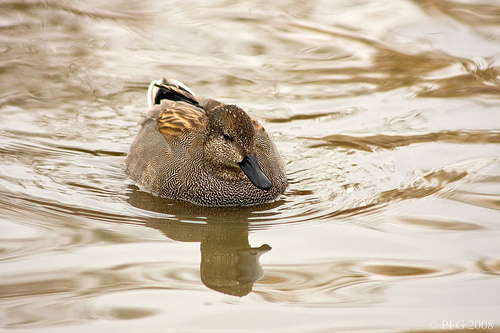
a medium sized bird with a long, thick bill
this is a black and white spotted bird with a large black beak.
a medium sized bird that has multiple tones of brown and a large wide billa large bird wiht colors of yellow and brown, with a long black bill
this bird is brown in color with a flat black beak, and black eye rings.
this bird has wings that are brown and has a black bill
this particular bird has a belly that is brown and gray
this bird is brown with white and has a long, pointy beak.
this bird has wings that are brown and has a black billthe bird is large with a flat black beak and grey feathers.
Species: Gadwall